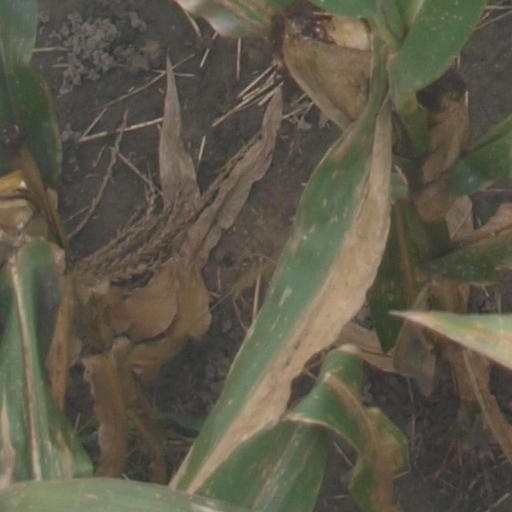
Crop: maize; corn